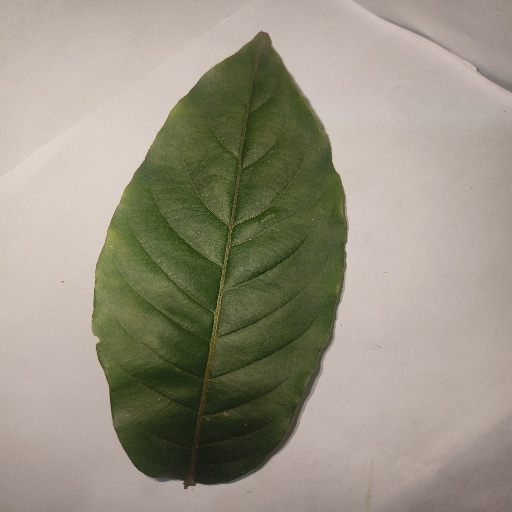
Species: HariTaki
Leaf condition: Healthy Leaf